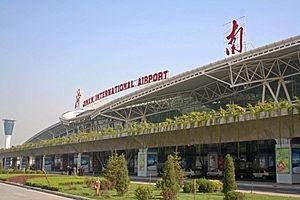
L'aéroport international de Jinan Yaoqiang est un aéroport qui dessert Jinan dans la province du Shandong en Chine. En 2018, il était le 25ᵉ aéroport chinois le plus fréquenté avec 16 611 795 passagers.